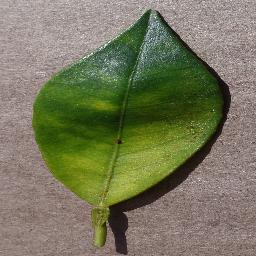
Label: Orange___Haunglongbing_(Citrus_greening)